M203 grenade launcher

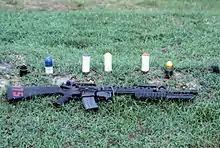
An M16A2 rifle equipped with an M203 grenade launcher lies in the grass near some of the types of 40 mm ammunition available for use with the M203. The cartridges are, from left to right, multiple projectile, practice, green star flare, white star flare, red star flare and high explosive dual purpose.

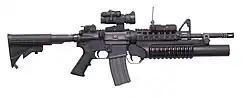
M4A1 with an M203A2

The M203 grenade launcher system comes with a variety of components, usually including the launcher, adapters for attachment to assault rifles, and leaf sights (which can be used with the rifle's front sight post). M203s can also come with quadrant sights, mounting to an MIL-STD 1913 Rail, or to the carrying handle of an M16 rifle.